Quad City Challenger

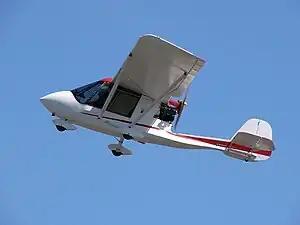
Challenger II

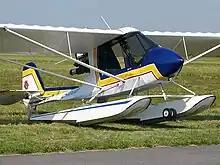
Challenger II on amphibious floats

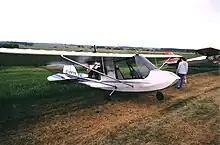
A 1994 model Challenger with the earlier frame style nose. Most newer Challengers have a fibreglass conical nosecone instead.

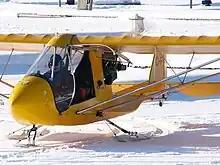
Challenger II on skis

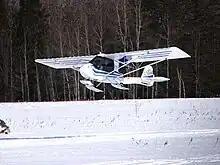
Challenger II landing on skis

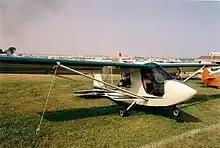
Challenger I single seat ultralight

The Quad City Challenger is a family of one and two seats-in-tandem, pusher configuration, tricycle landing gear ultralight aircraft that is designed and produced by Quad City Aircraft Corporation of Moline, Illinois. The Challenger was first introduced in 1983.